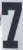
Number: 7